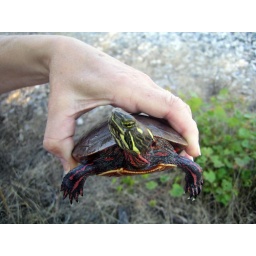
Found this turtle on Lake Michigan shore, brought him back to the river in Grand Haven, Michigan. 7/17/2010